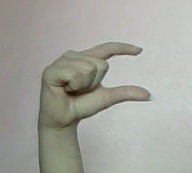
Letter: dal